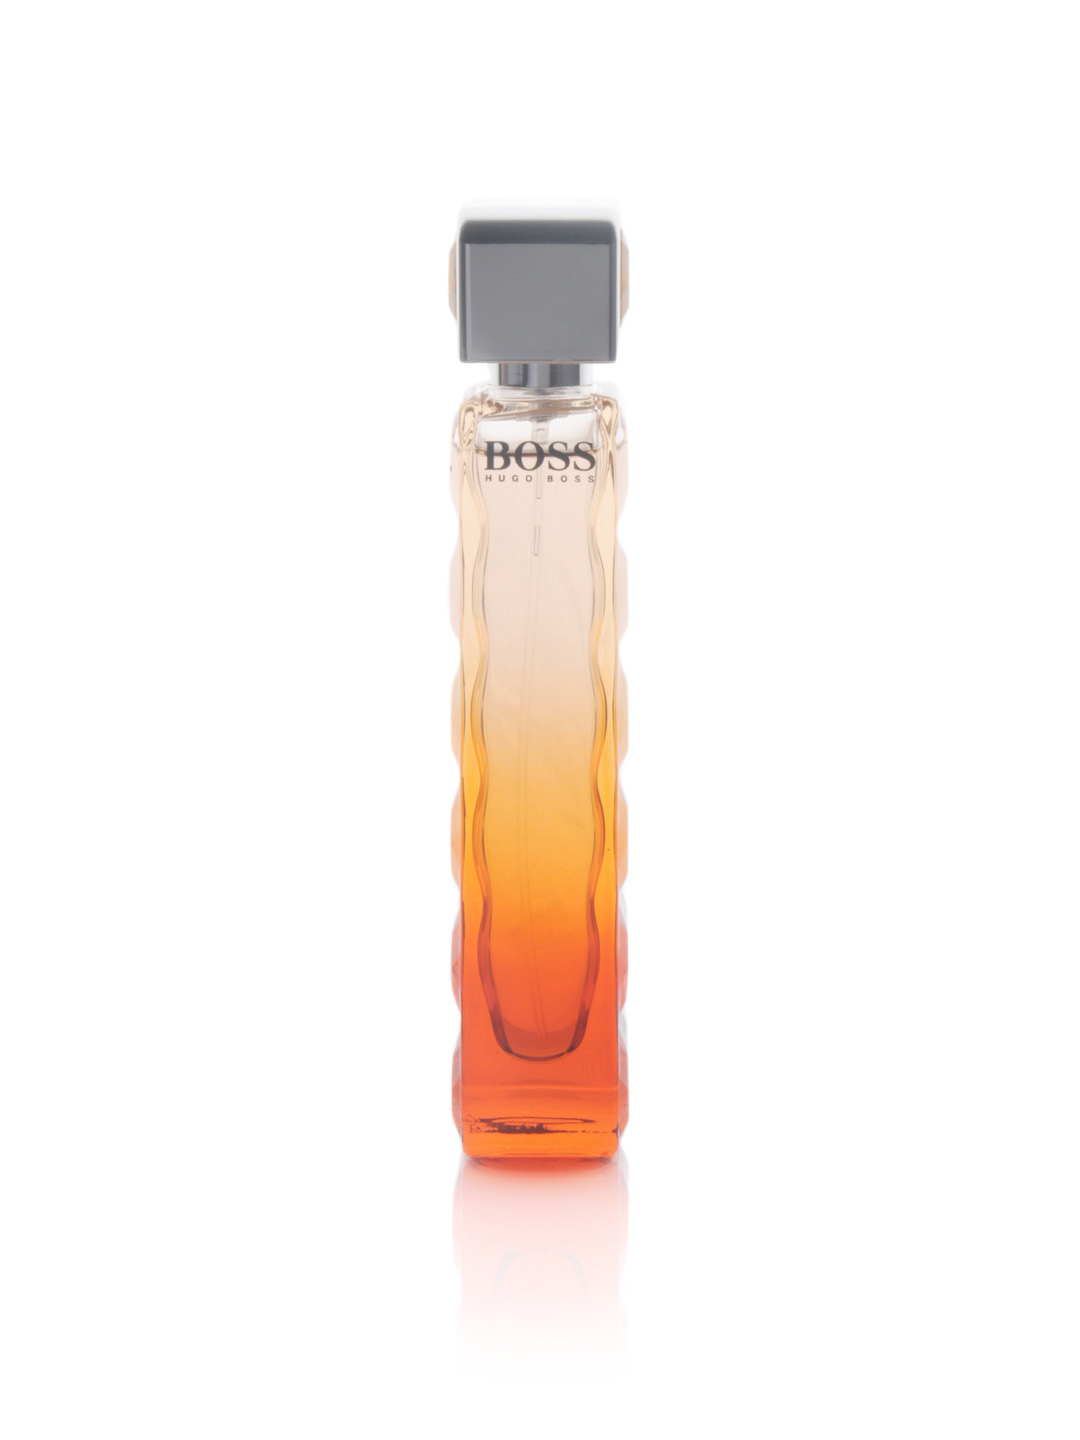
Boss Women Sunset Perfume
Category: Personal Care / Fragrance / Perfume and Body Mist
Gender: Women
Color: Orange
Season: Spring 2017
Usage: Casual